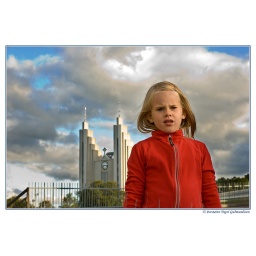
The girl in red